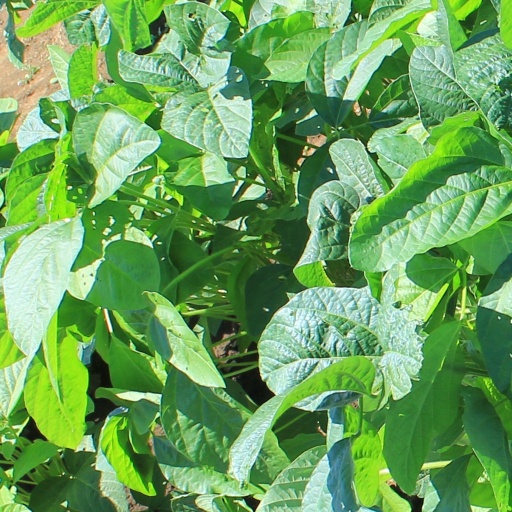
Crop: soybean